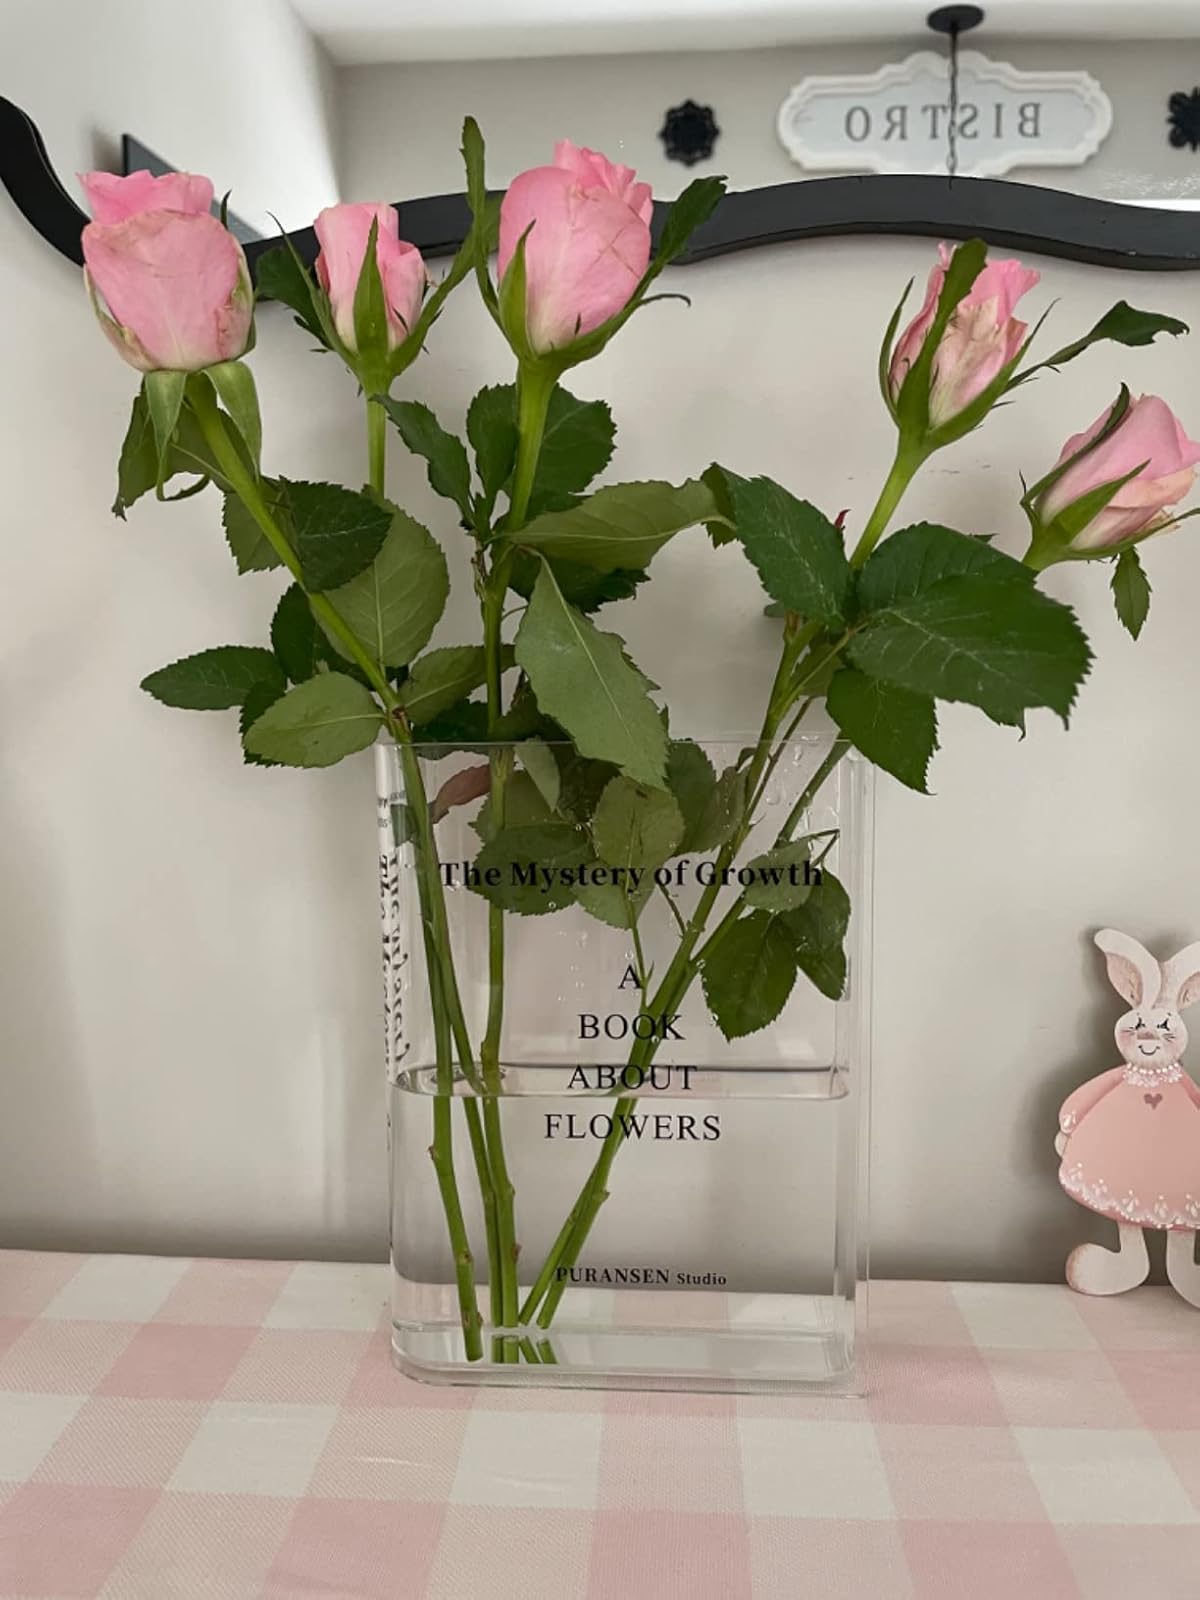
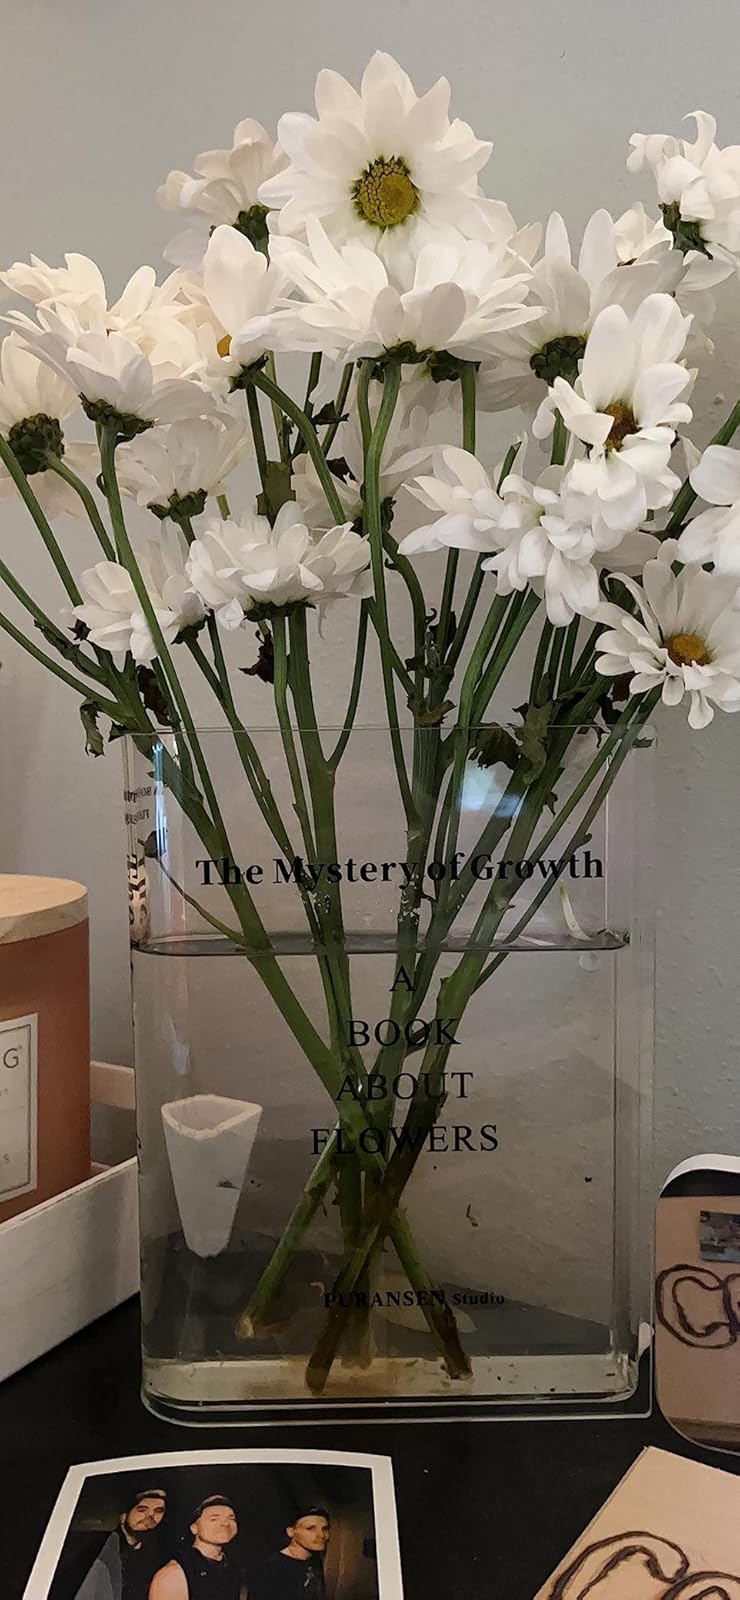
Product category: vase
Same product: yes